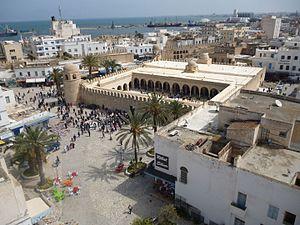
Médina de Sousse (Tunisie) Español: Medina de Susa 日本語: スース旧市街